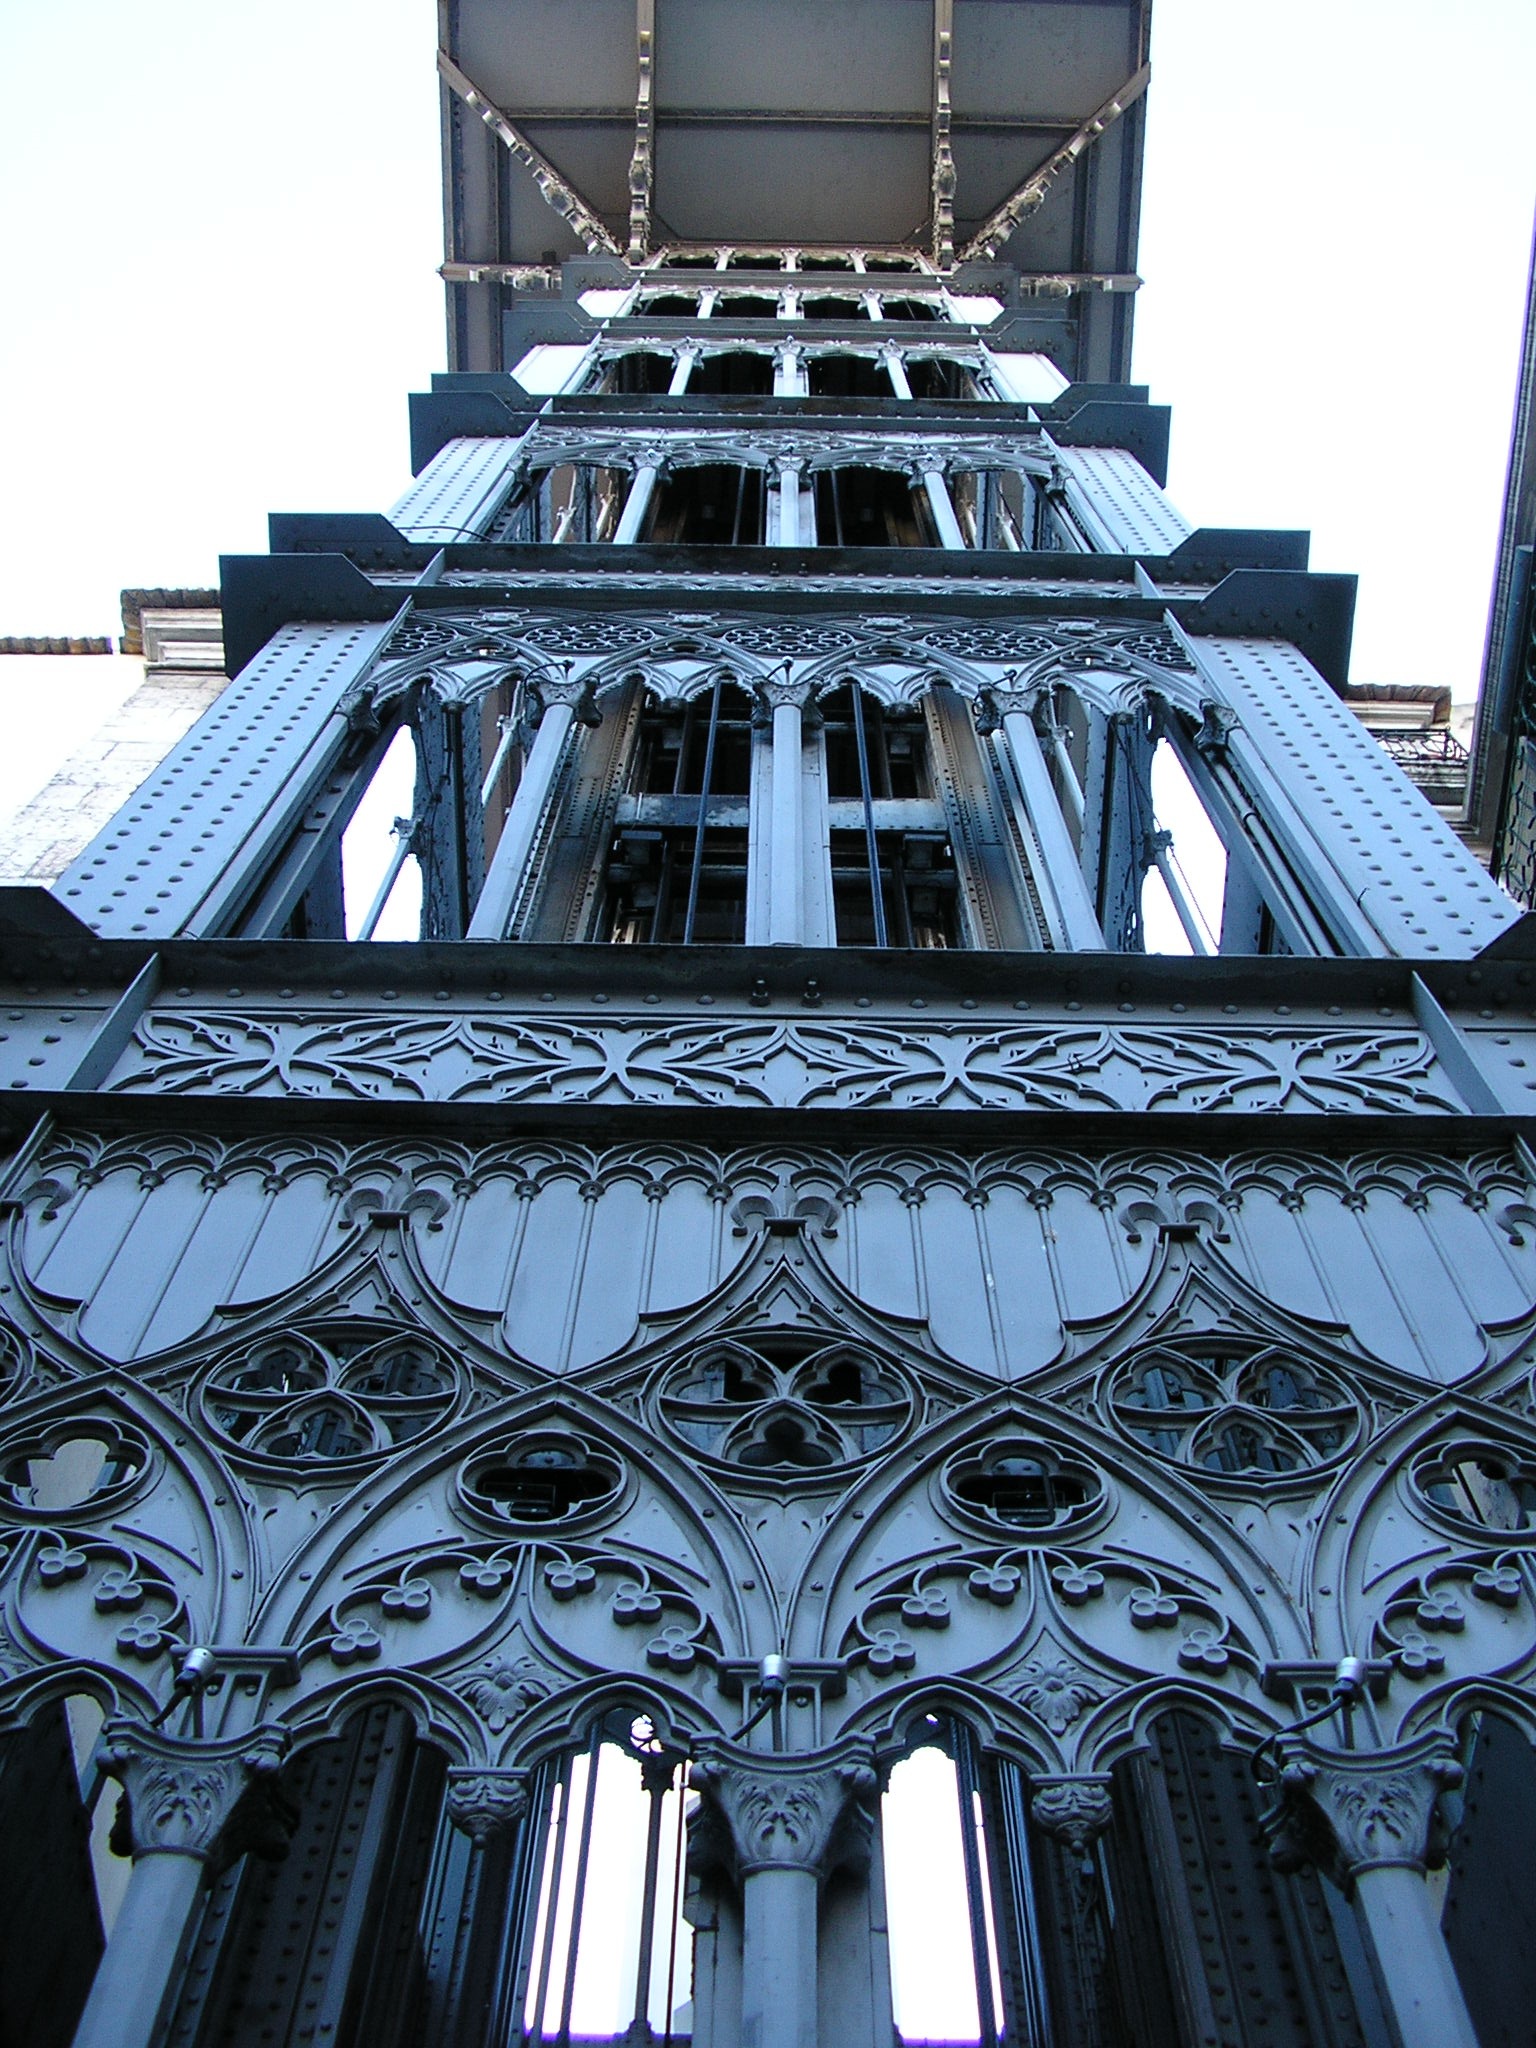
architecture, structure, window, skyscraper, statue, landmark, facade, cathedral, monochrome, symmetry, elevator, dome, lisbon, santa justa elevator